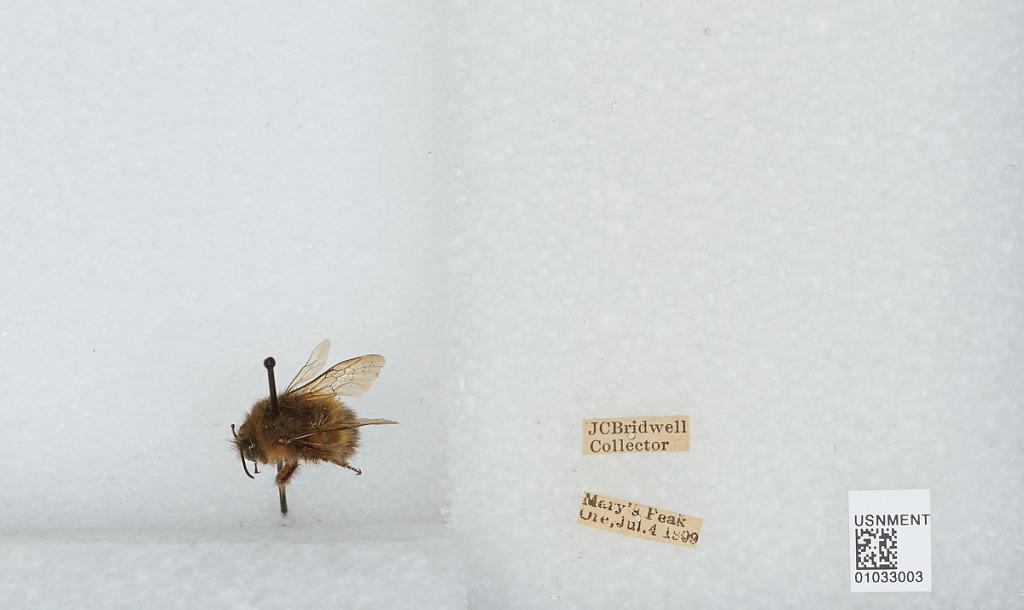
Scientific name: Bombus (Pyrobombus) sitkensis Nylander
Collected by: J. Bridwell
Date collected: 1909-7-4
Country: United States
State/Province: Oregon
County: Benton
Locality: Mary's Peak
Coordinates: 44.5044, -123.552